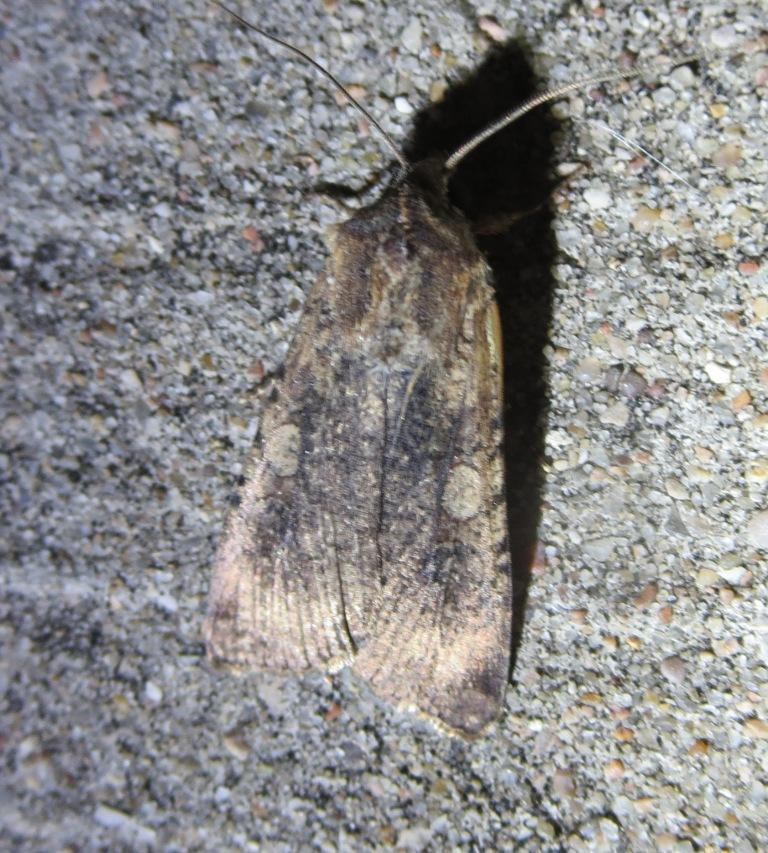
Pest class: cutworms